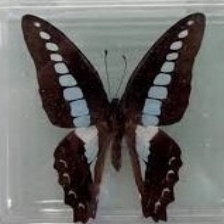
Species: GREAT JAY